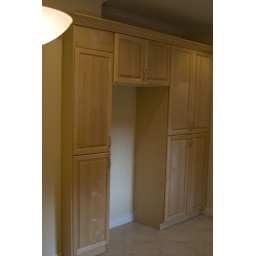
Our New house in burnaby, main kitchen fridge side